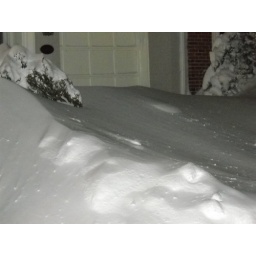
Someone recently bought this house and it is uninhabited. The driveway will be clear sometime in March